Describe the emotion expressed in this image:  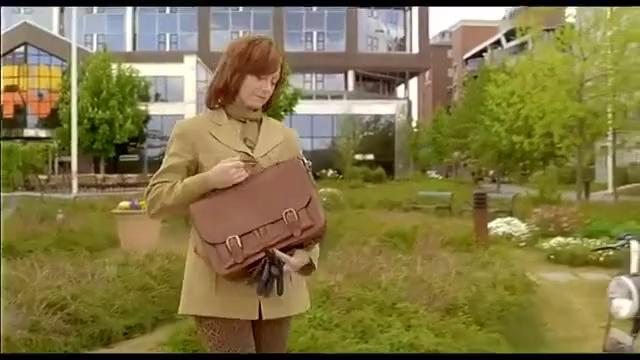
This person displays Fear, valence and arousal with high intensity.